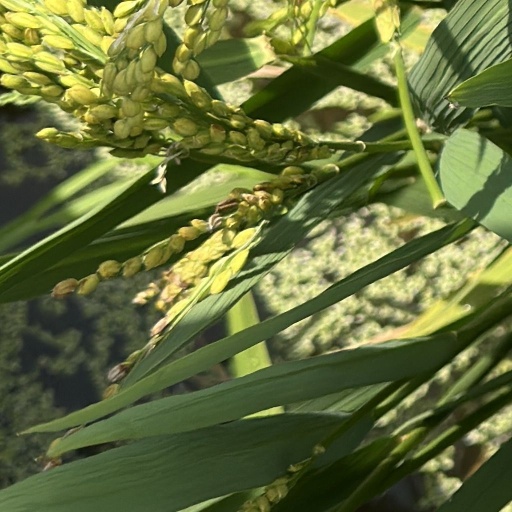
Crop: rice